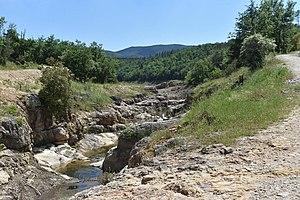
Riou de Méaulx
Seillans est une commune française située dans le département du Var, en région Provence-Alpes-Côte d'Azur. Elle fait partie du canton de Roquebrune-sur-Argens.